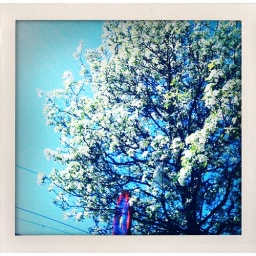
White flowers against blue skies